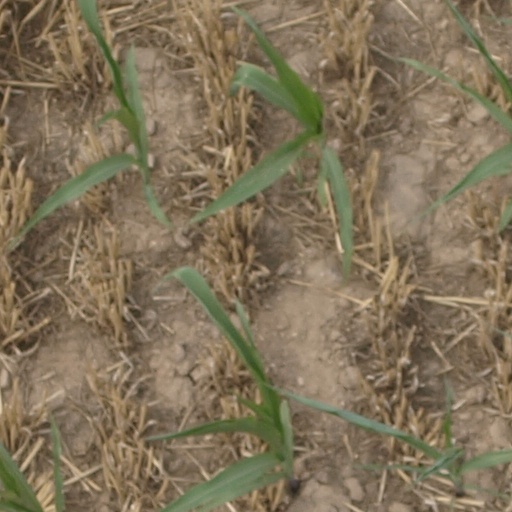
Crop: maize; corn